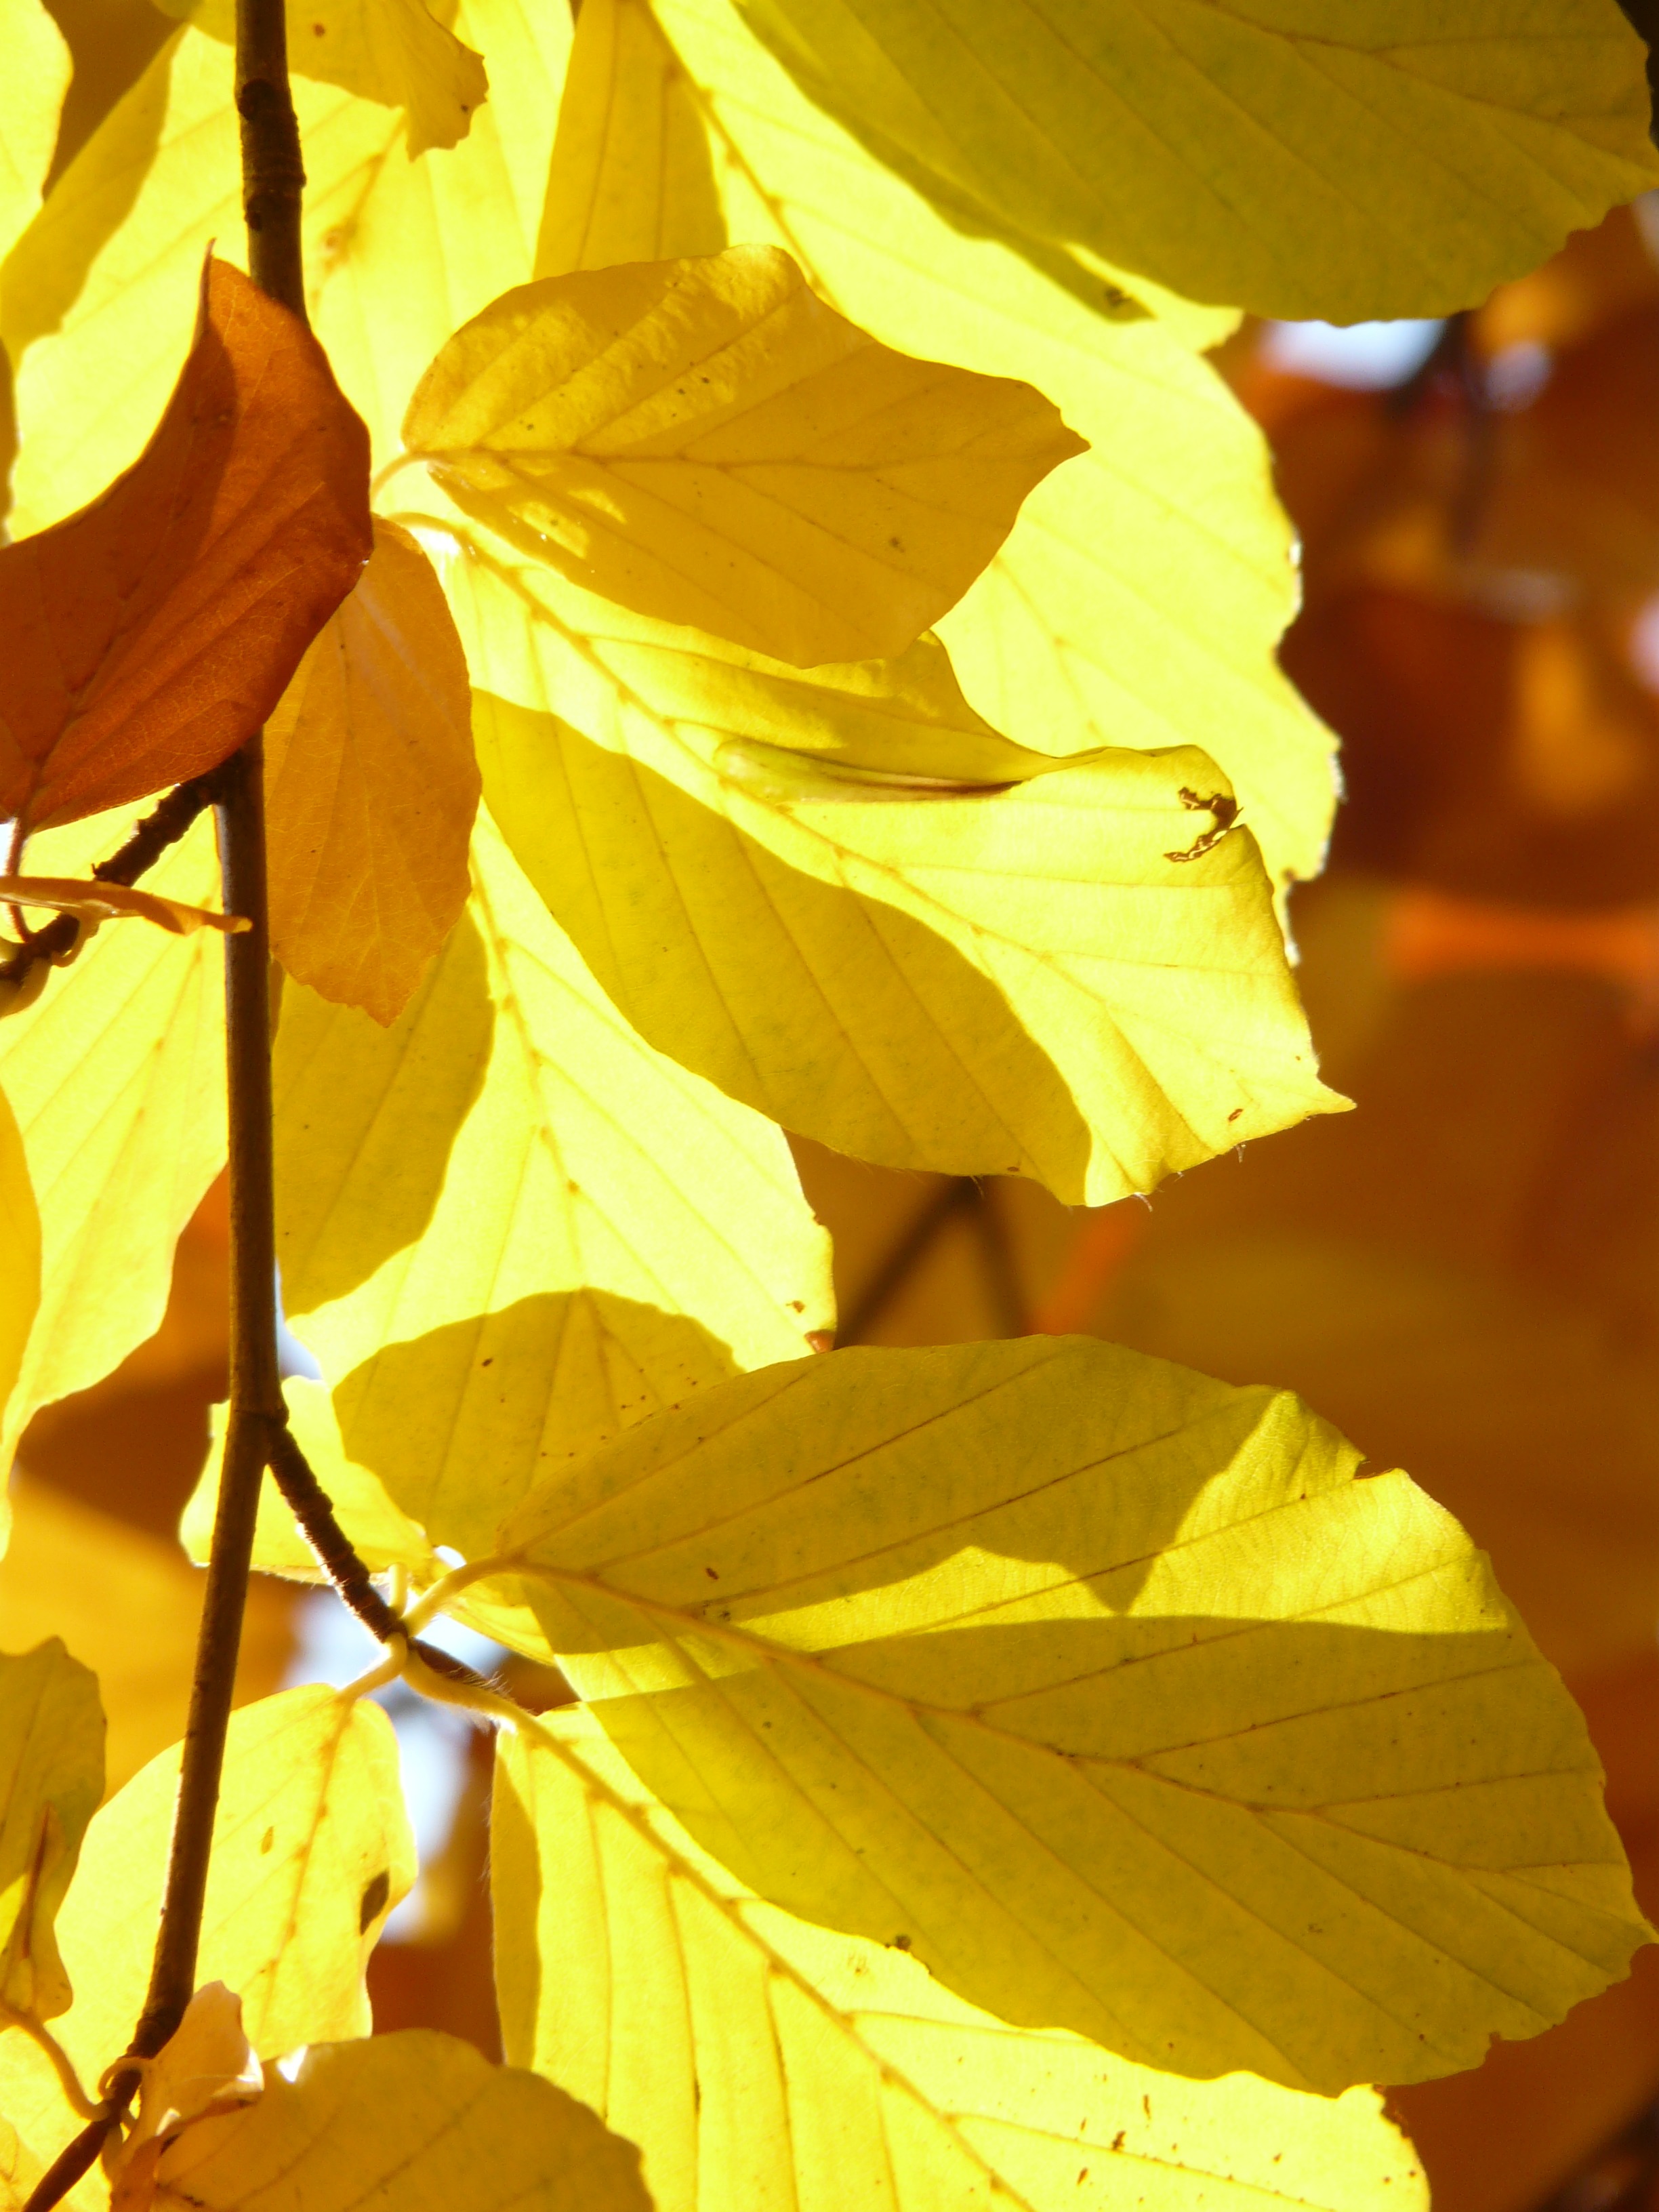
tree, forest, branch, plant, sun, sunlight, leaf, flower, petal, golden, color, autumn, botany, colorful, yellow, season, maple leaf, close up, deciduous tree, leaves, bright, october, fall foliage, autumn forest, golden autumn, beech, back light, macro photography, golden october, flowering plant, fagus sylvatica, maidenhair tree, fagus, plant stem, woody plant, land plant